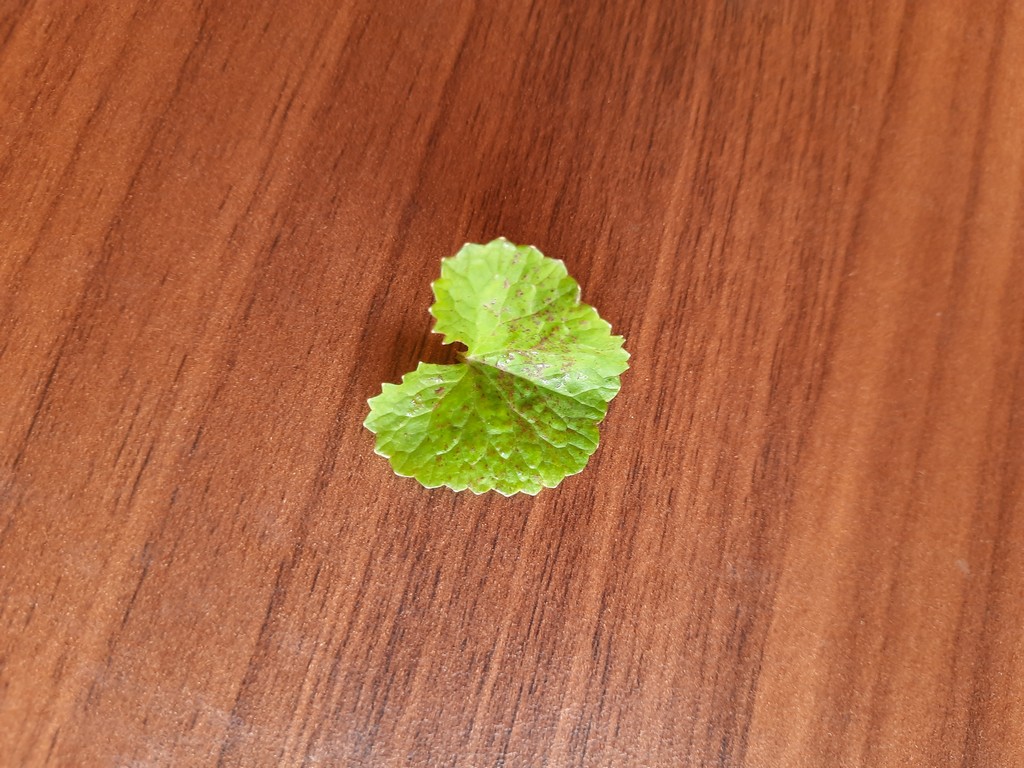
Label: Unhealthy